Ace Hardware

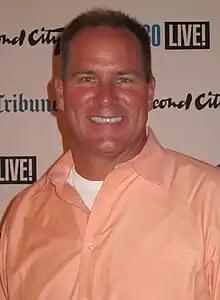
Lou Manfredini serves as Ace's "Helpful Hardware Man" and media spokesman.

In 1989, Ace's longtime jingle "Ace is the place with the helpful hardware man" was modified, replacing "man" with the more gender neutral "folks". Celebrities Connie Stevens (from 1974 to 1978) and Suzanne Somers (from 1979 to 1982) starred in TV commercials for Ace Hardware. From 1987 to 2009, former NFL coach and NFL commentator John Madden also starred in Ace commercials.